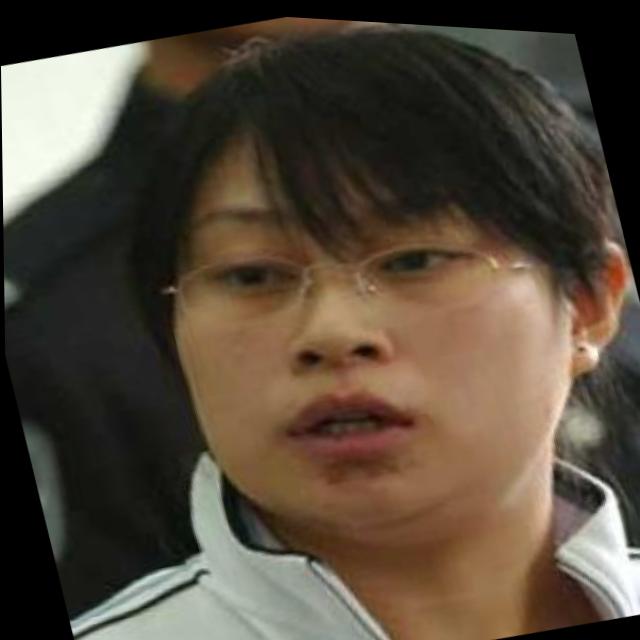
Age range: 21-44